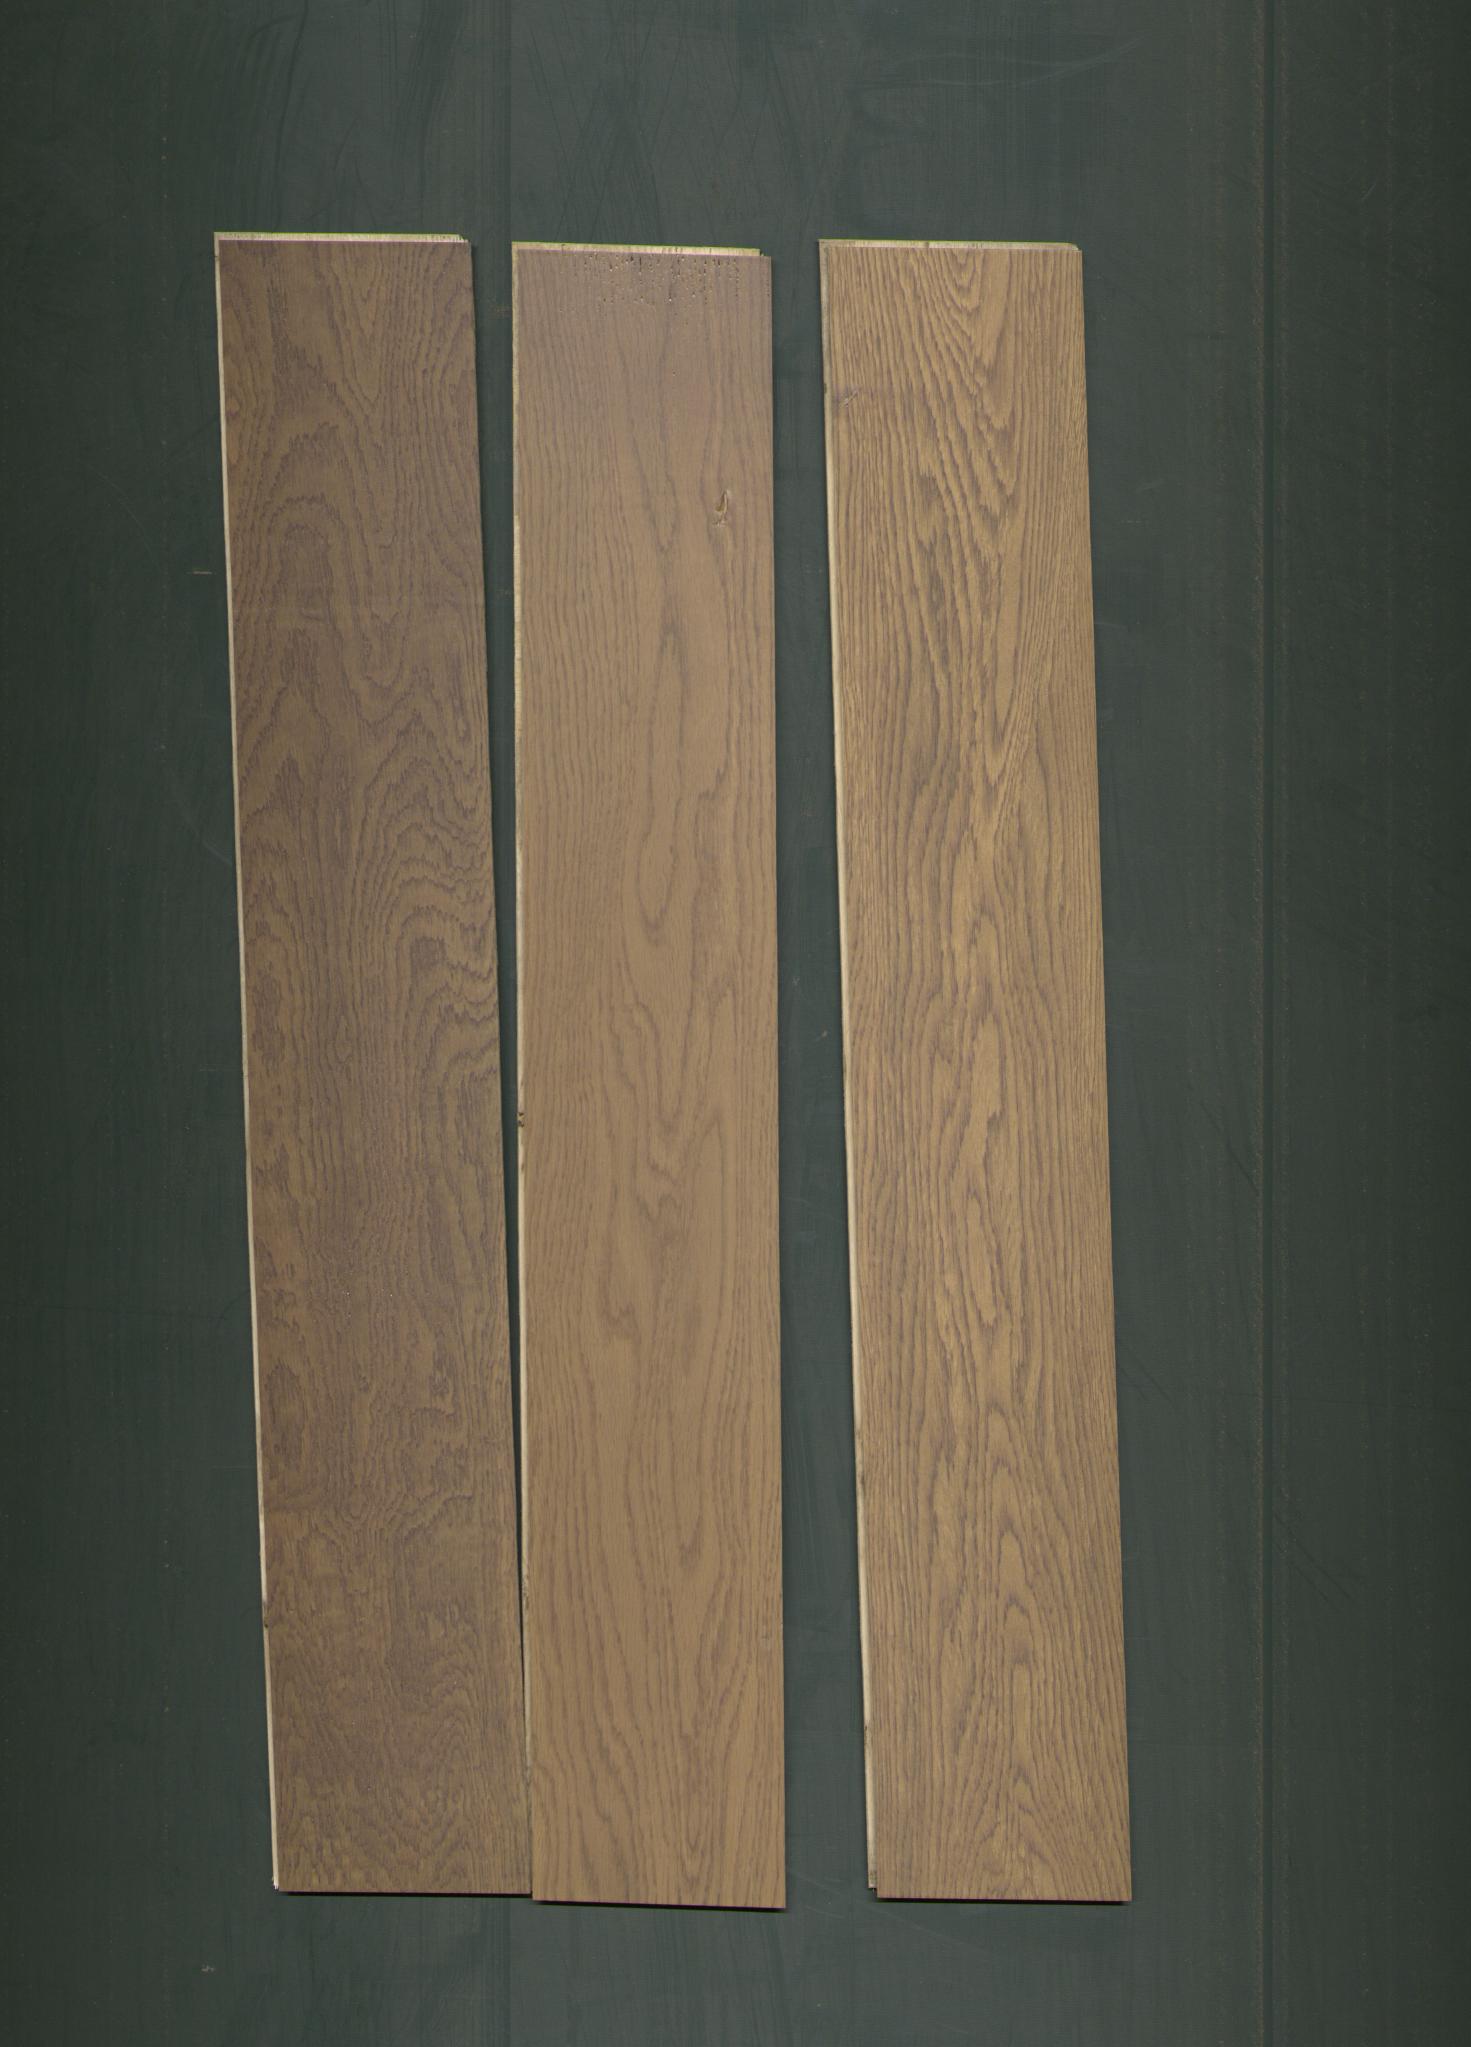
Label: mixers